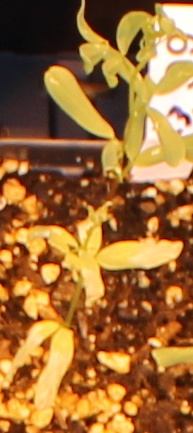
Label: Lentil